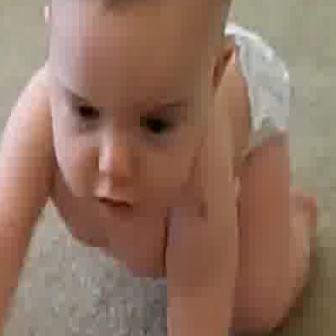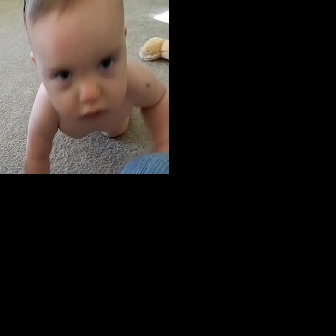
  Please identify the target specified by the bounding box [50,61,206,216] in the first image and locate it in the second image. Return the coordinates in [x_min,y_min,x_max,y_max] format.
Answer: [39,39,126,126]